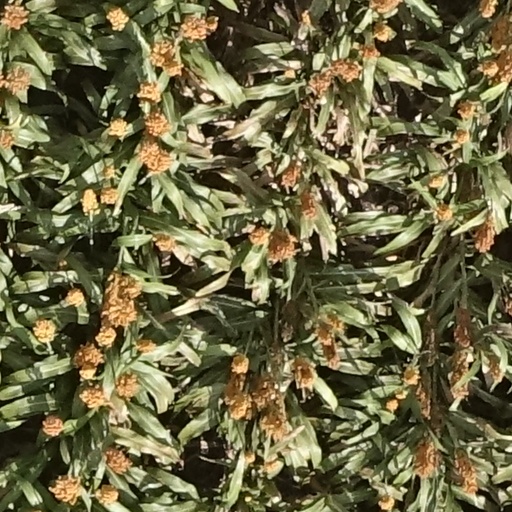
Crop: sorghum